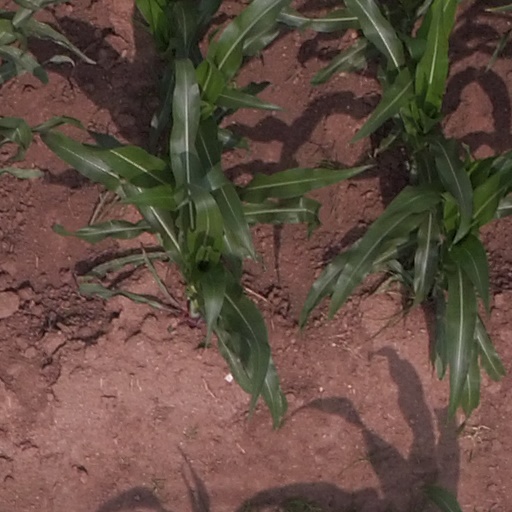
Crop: maize; corn